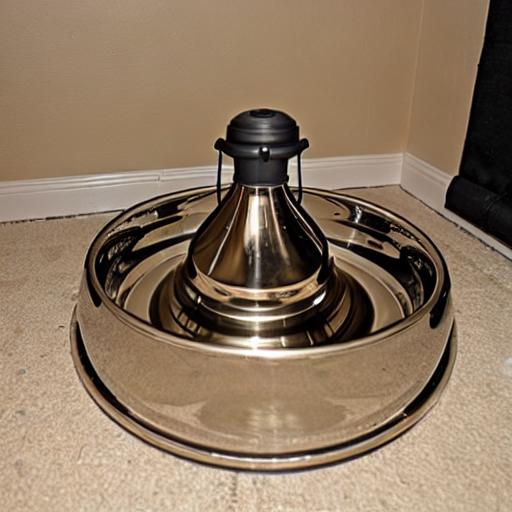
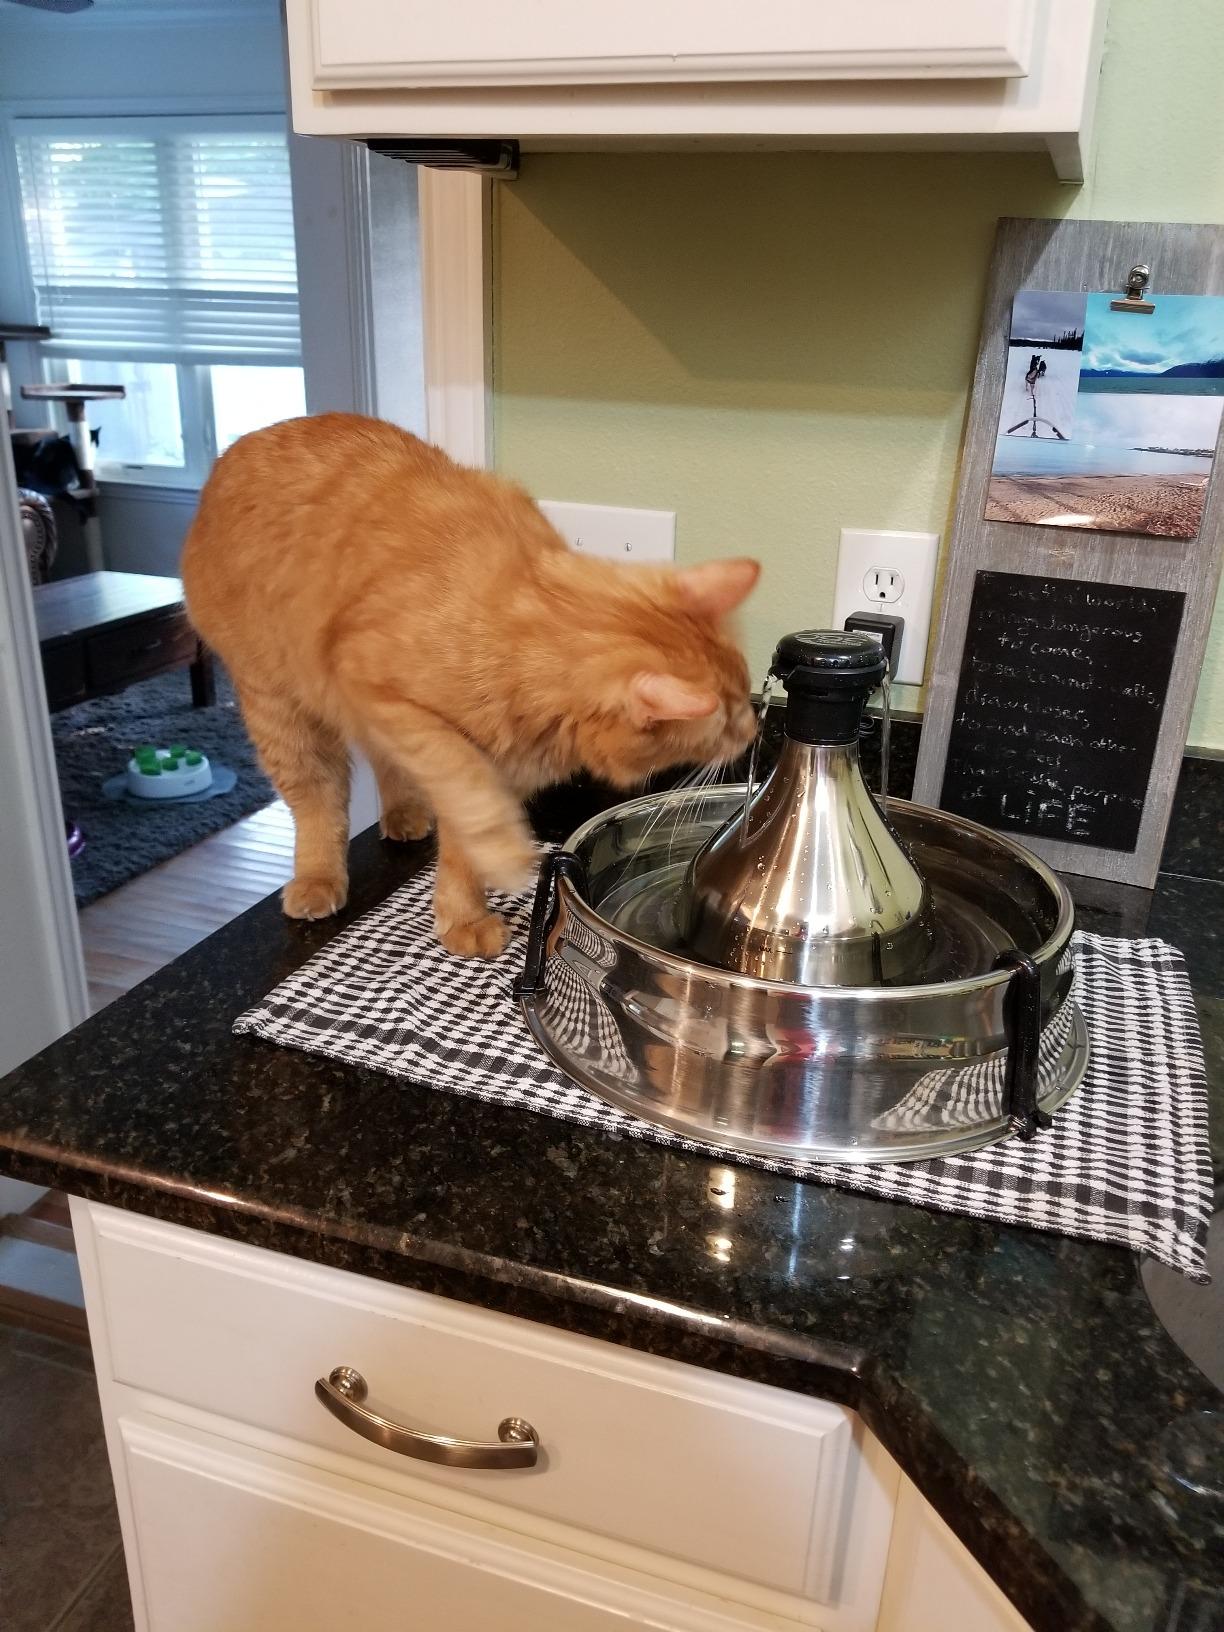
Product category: items_bowl
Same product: no